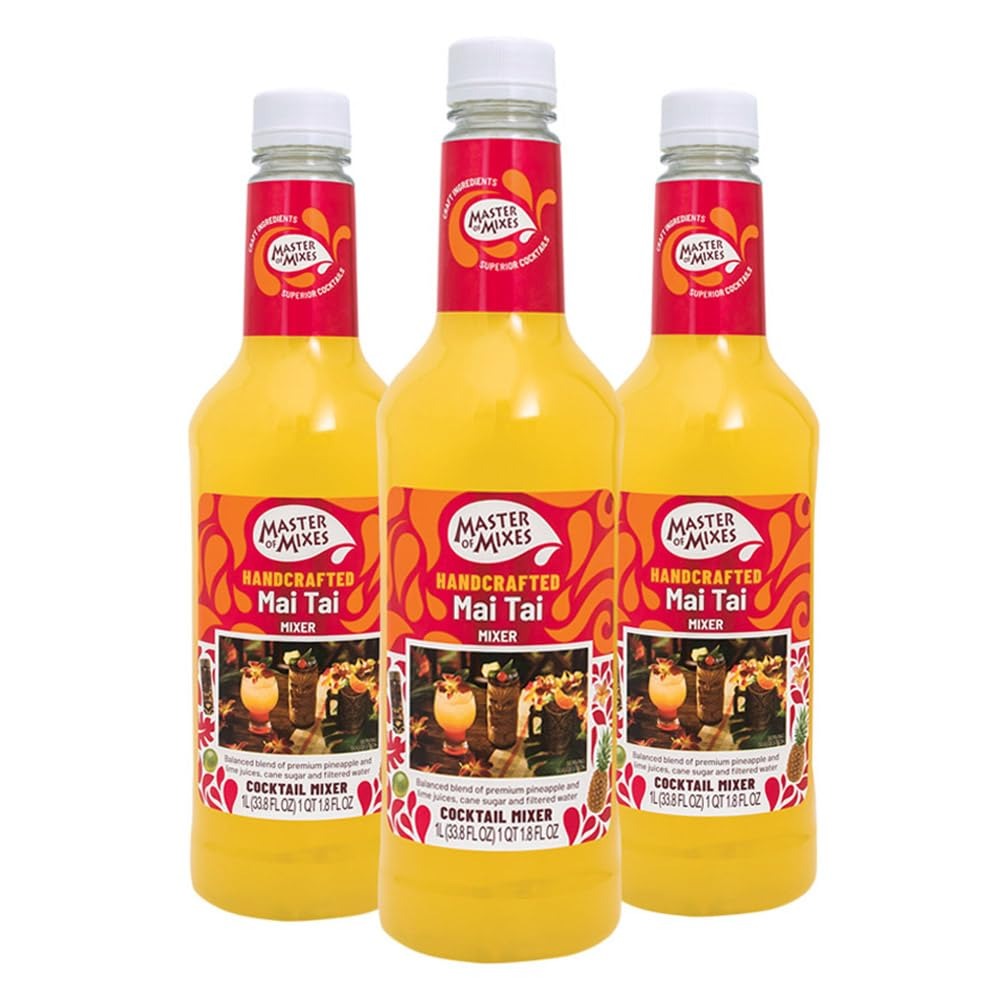
Item Name: Master of Mixes Mai Tai Drink Mix, Ready To Use, 1 Liter Bottle (33.8 Fl Oz), Pack of 3
Bullet Point 1: A HOME BARTENDER’S MUST-HAVE: This mixer pays tribute to the original Polynesian beverage while bringing a tropical twist. The soft flavor of almonds, juices from Key limes and a hint of pineapple creates a perfectly sweet and tart Mai Tai mixer.
Bullet Point 2: TROPICAL FLAVOR: Fresh pineapple balanced flawlessly with lemon-citrus notes and a touch of orgeat. Made with 29% lime and pineapple.
Bullet Point 3: INSPIRING COCKTAILS: Master of Mixes Cocktail Mixers make the world’s most popular cocktails using only the finest ingredients. Simply add a spirit for a traditional cocktail, or get creative with a new recipe.
Bullet Point 4: PERFECTLY PACKAGED: 3-pack of 1L bottle (33.8 fl oz) comes boxed for safe shipping
Product Description: The first patron to sip this Polynesian beverage is said to have replied, “Mai tai - roa ae”, after the first sip, which is Tahitian for "Out of this world - the best". We couldn’t agree more. Based on the original recipe, we created a tropical twist with the soft flavor of almonds, juices from Key limes and a touch of pineapple to create an island blend of sweet and tart.<br><br>Bring the taste of the tropics home tonight! Shake 2 oz. gold rum and 3 oz. Mai Tai Mix in an ice filled shaker. Strain into an ice filled glass, and garnish with a pineapple slice. Excellent on the rocks or blended!<br><br>Includes a 3-pack of 1 liter (33.8 fl oz.) bottles of Master of Mixes Collins Drink Mix comes individually boxed for safe shipping.
Value: 101.4
Unit: Fl Oz

Price: 29.98